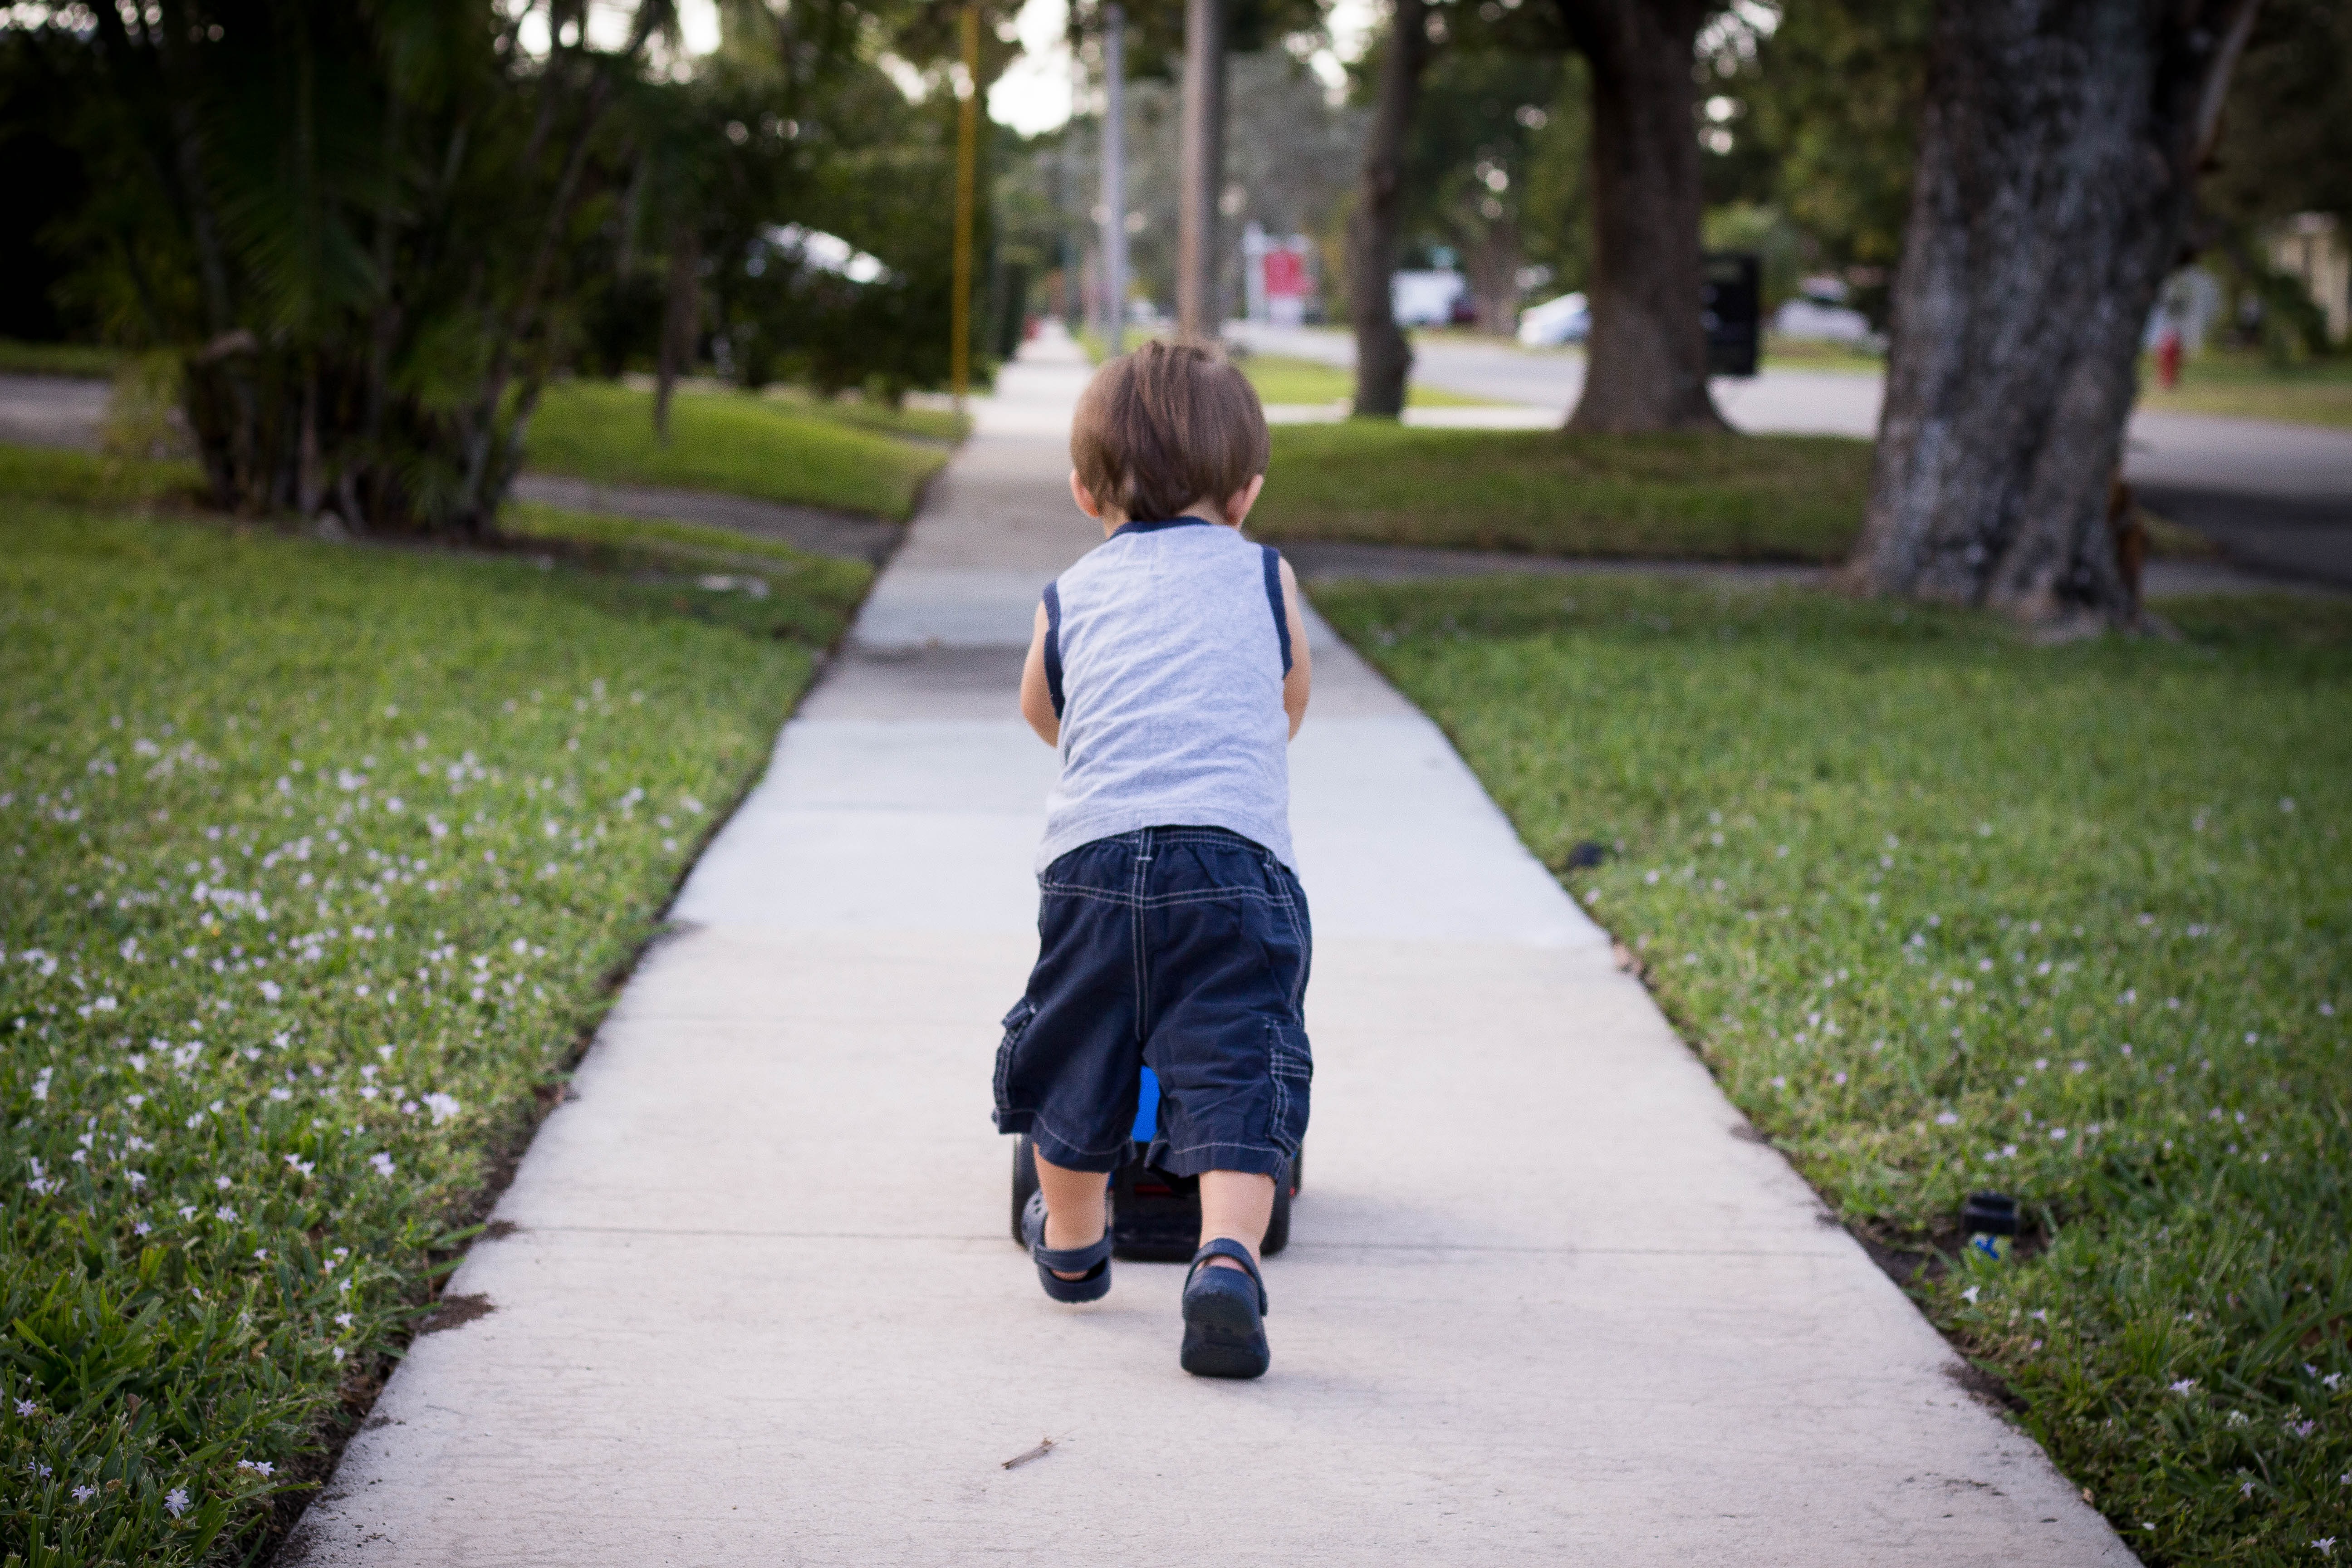
grass, lawn, sidewalk, neighborhood, spring, green, child, blue, toddler, human positions